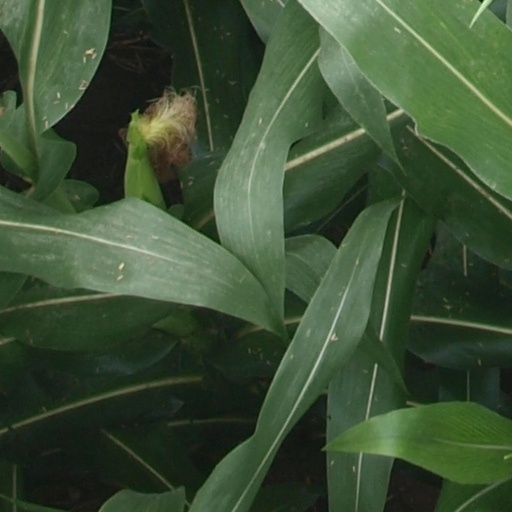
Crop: maize; corn